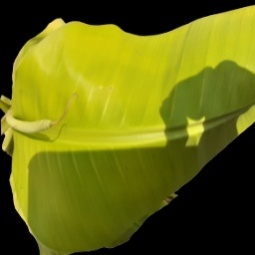
Label: Iron